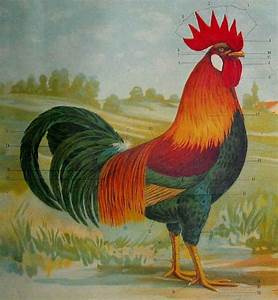
Label: gallina